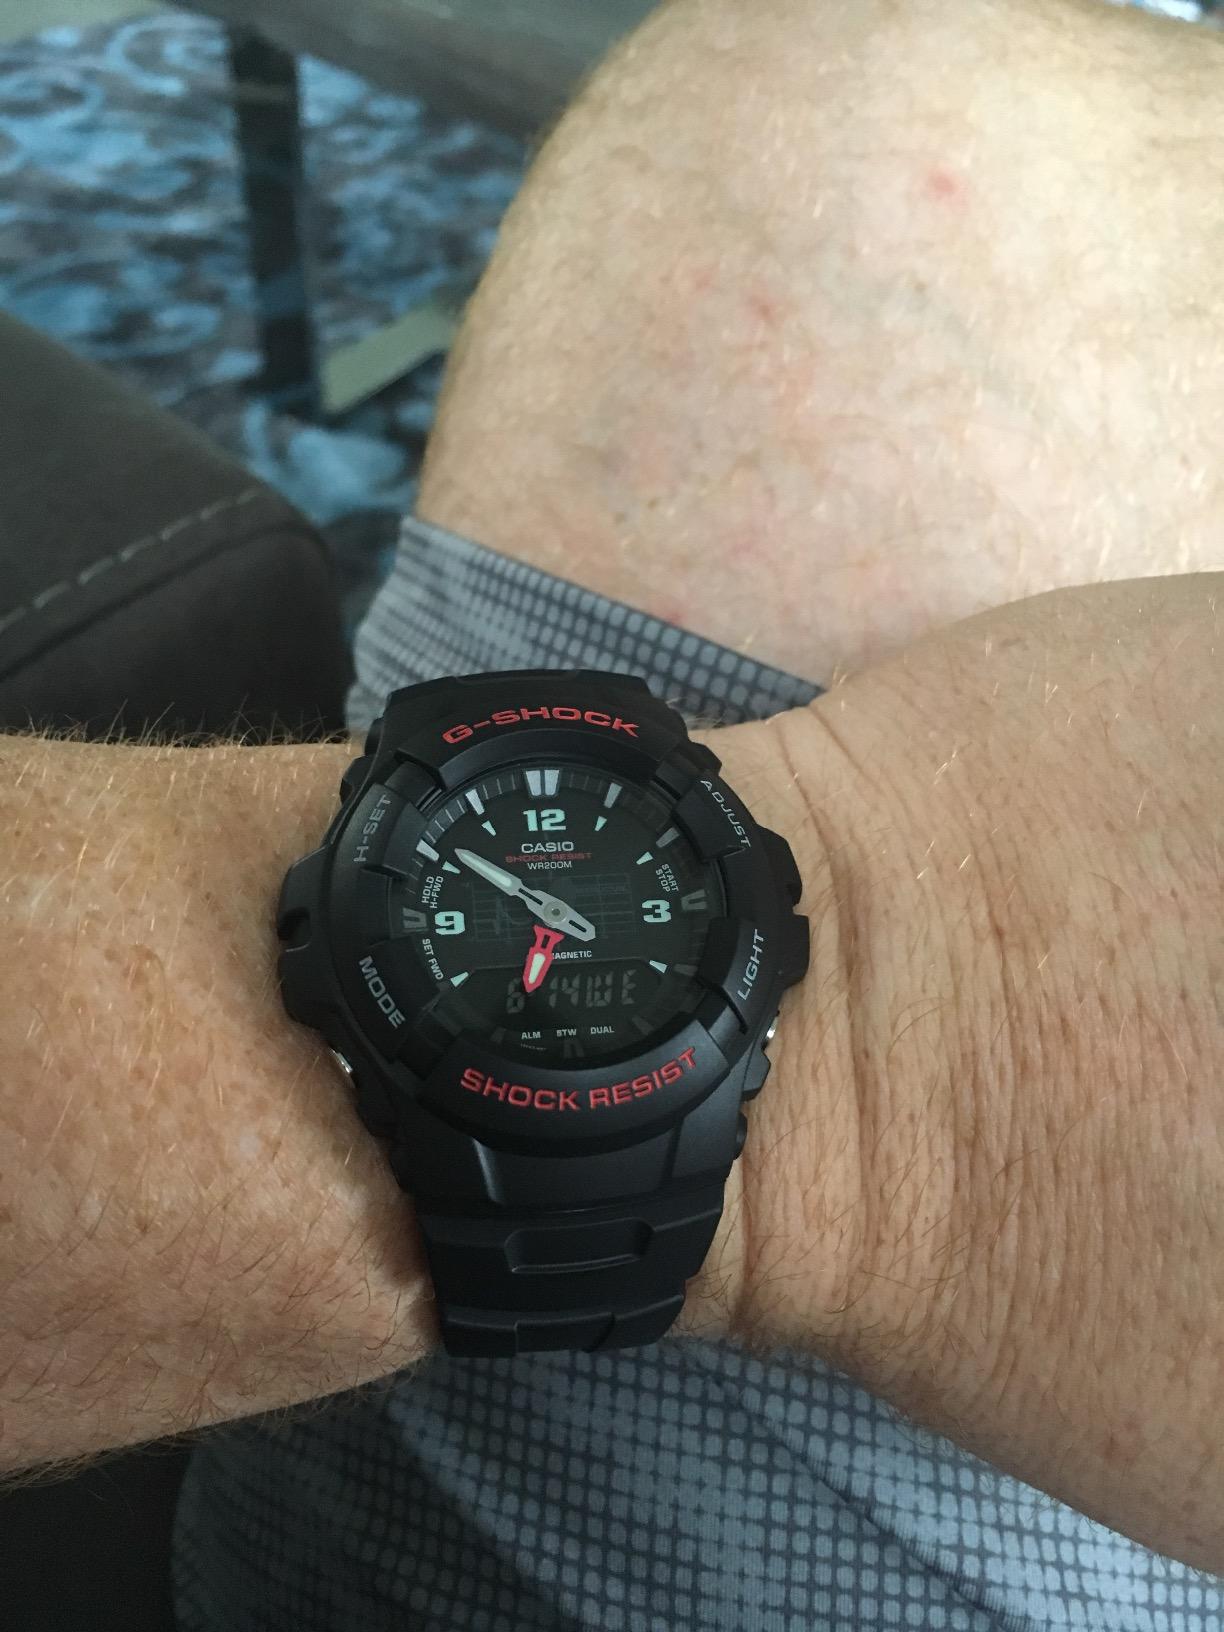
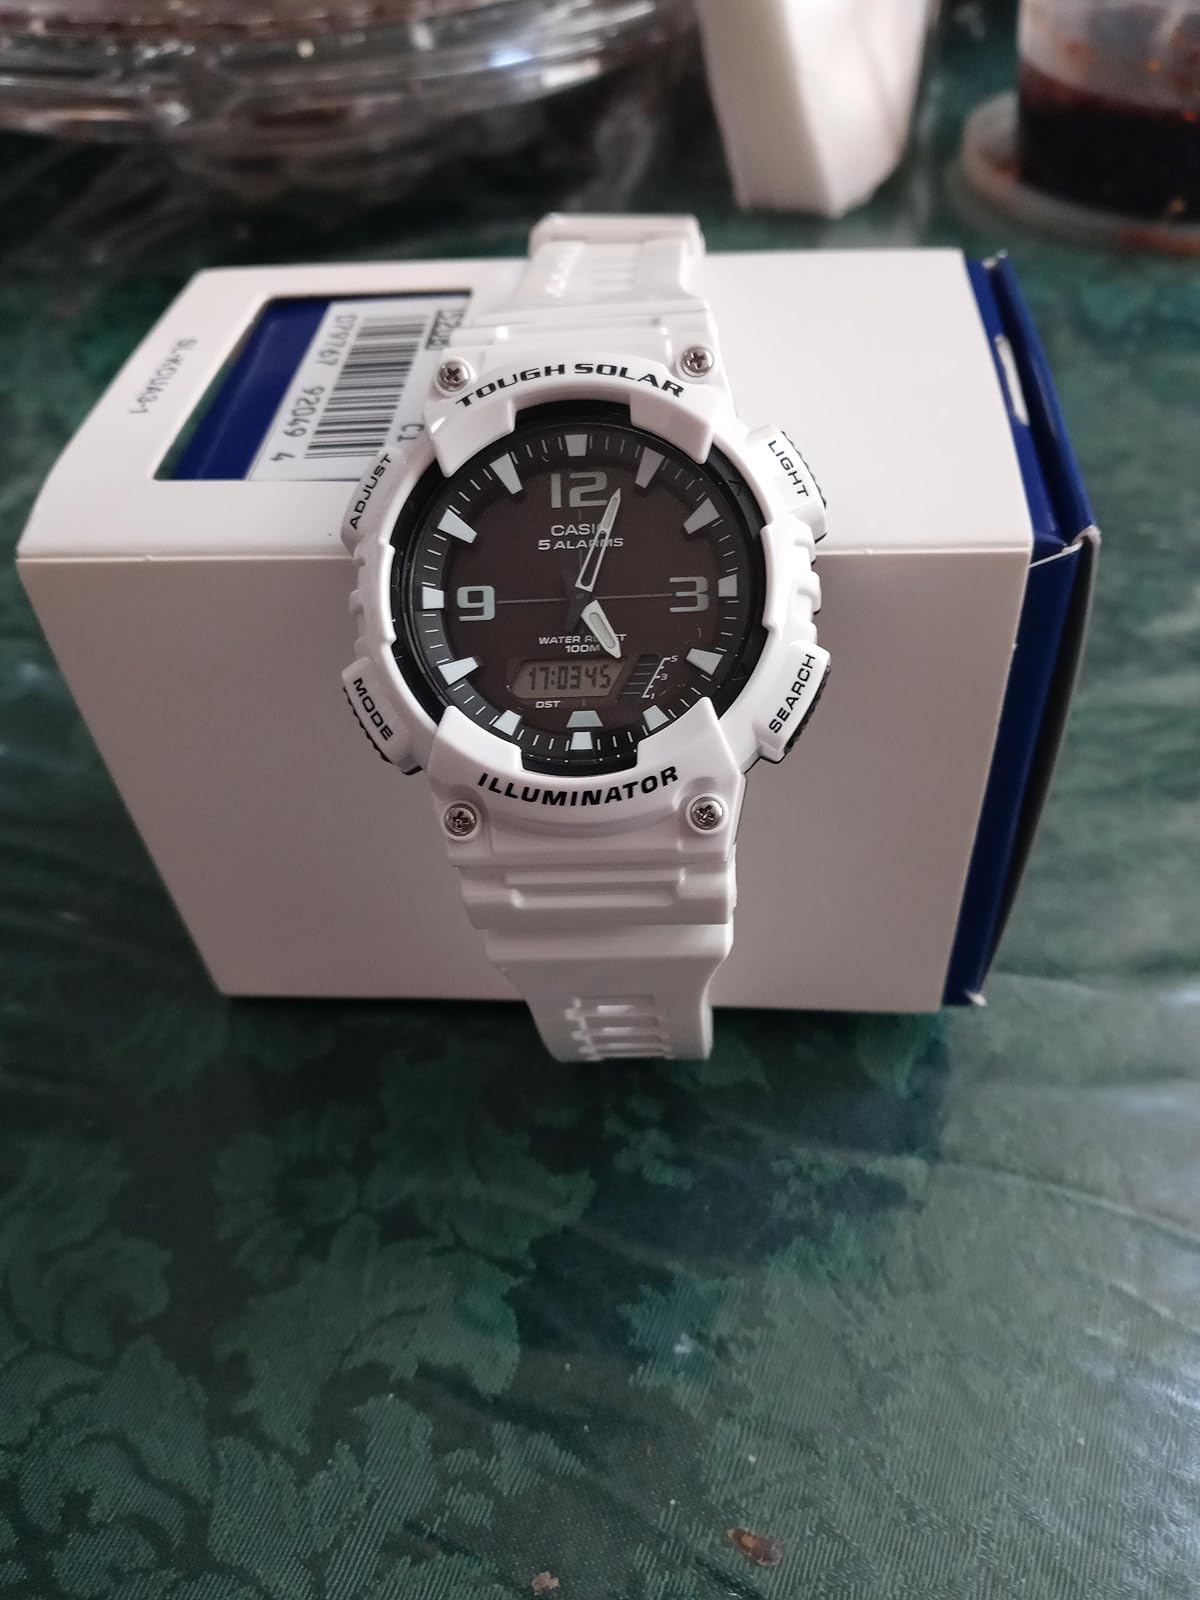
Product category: accessories_watch
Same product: no